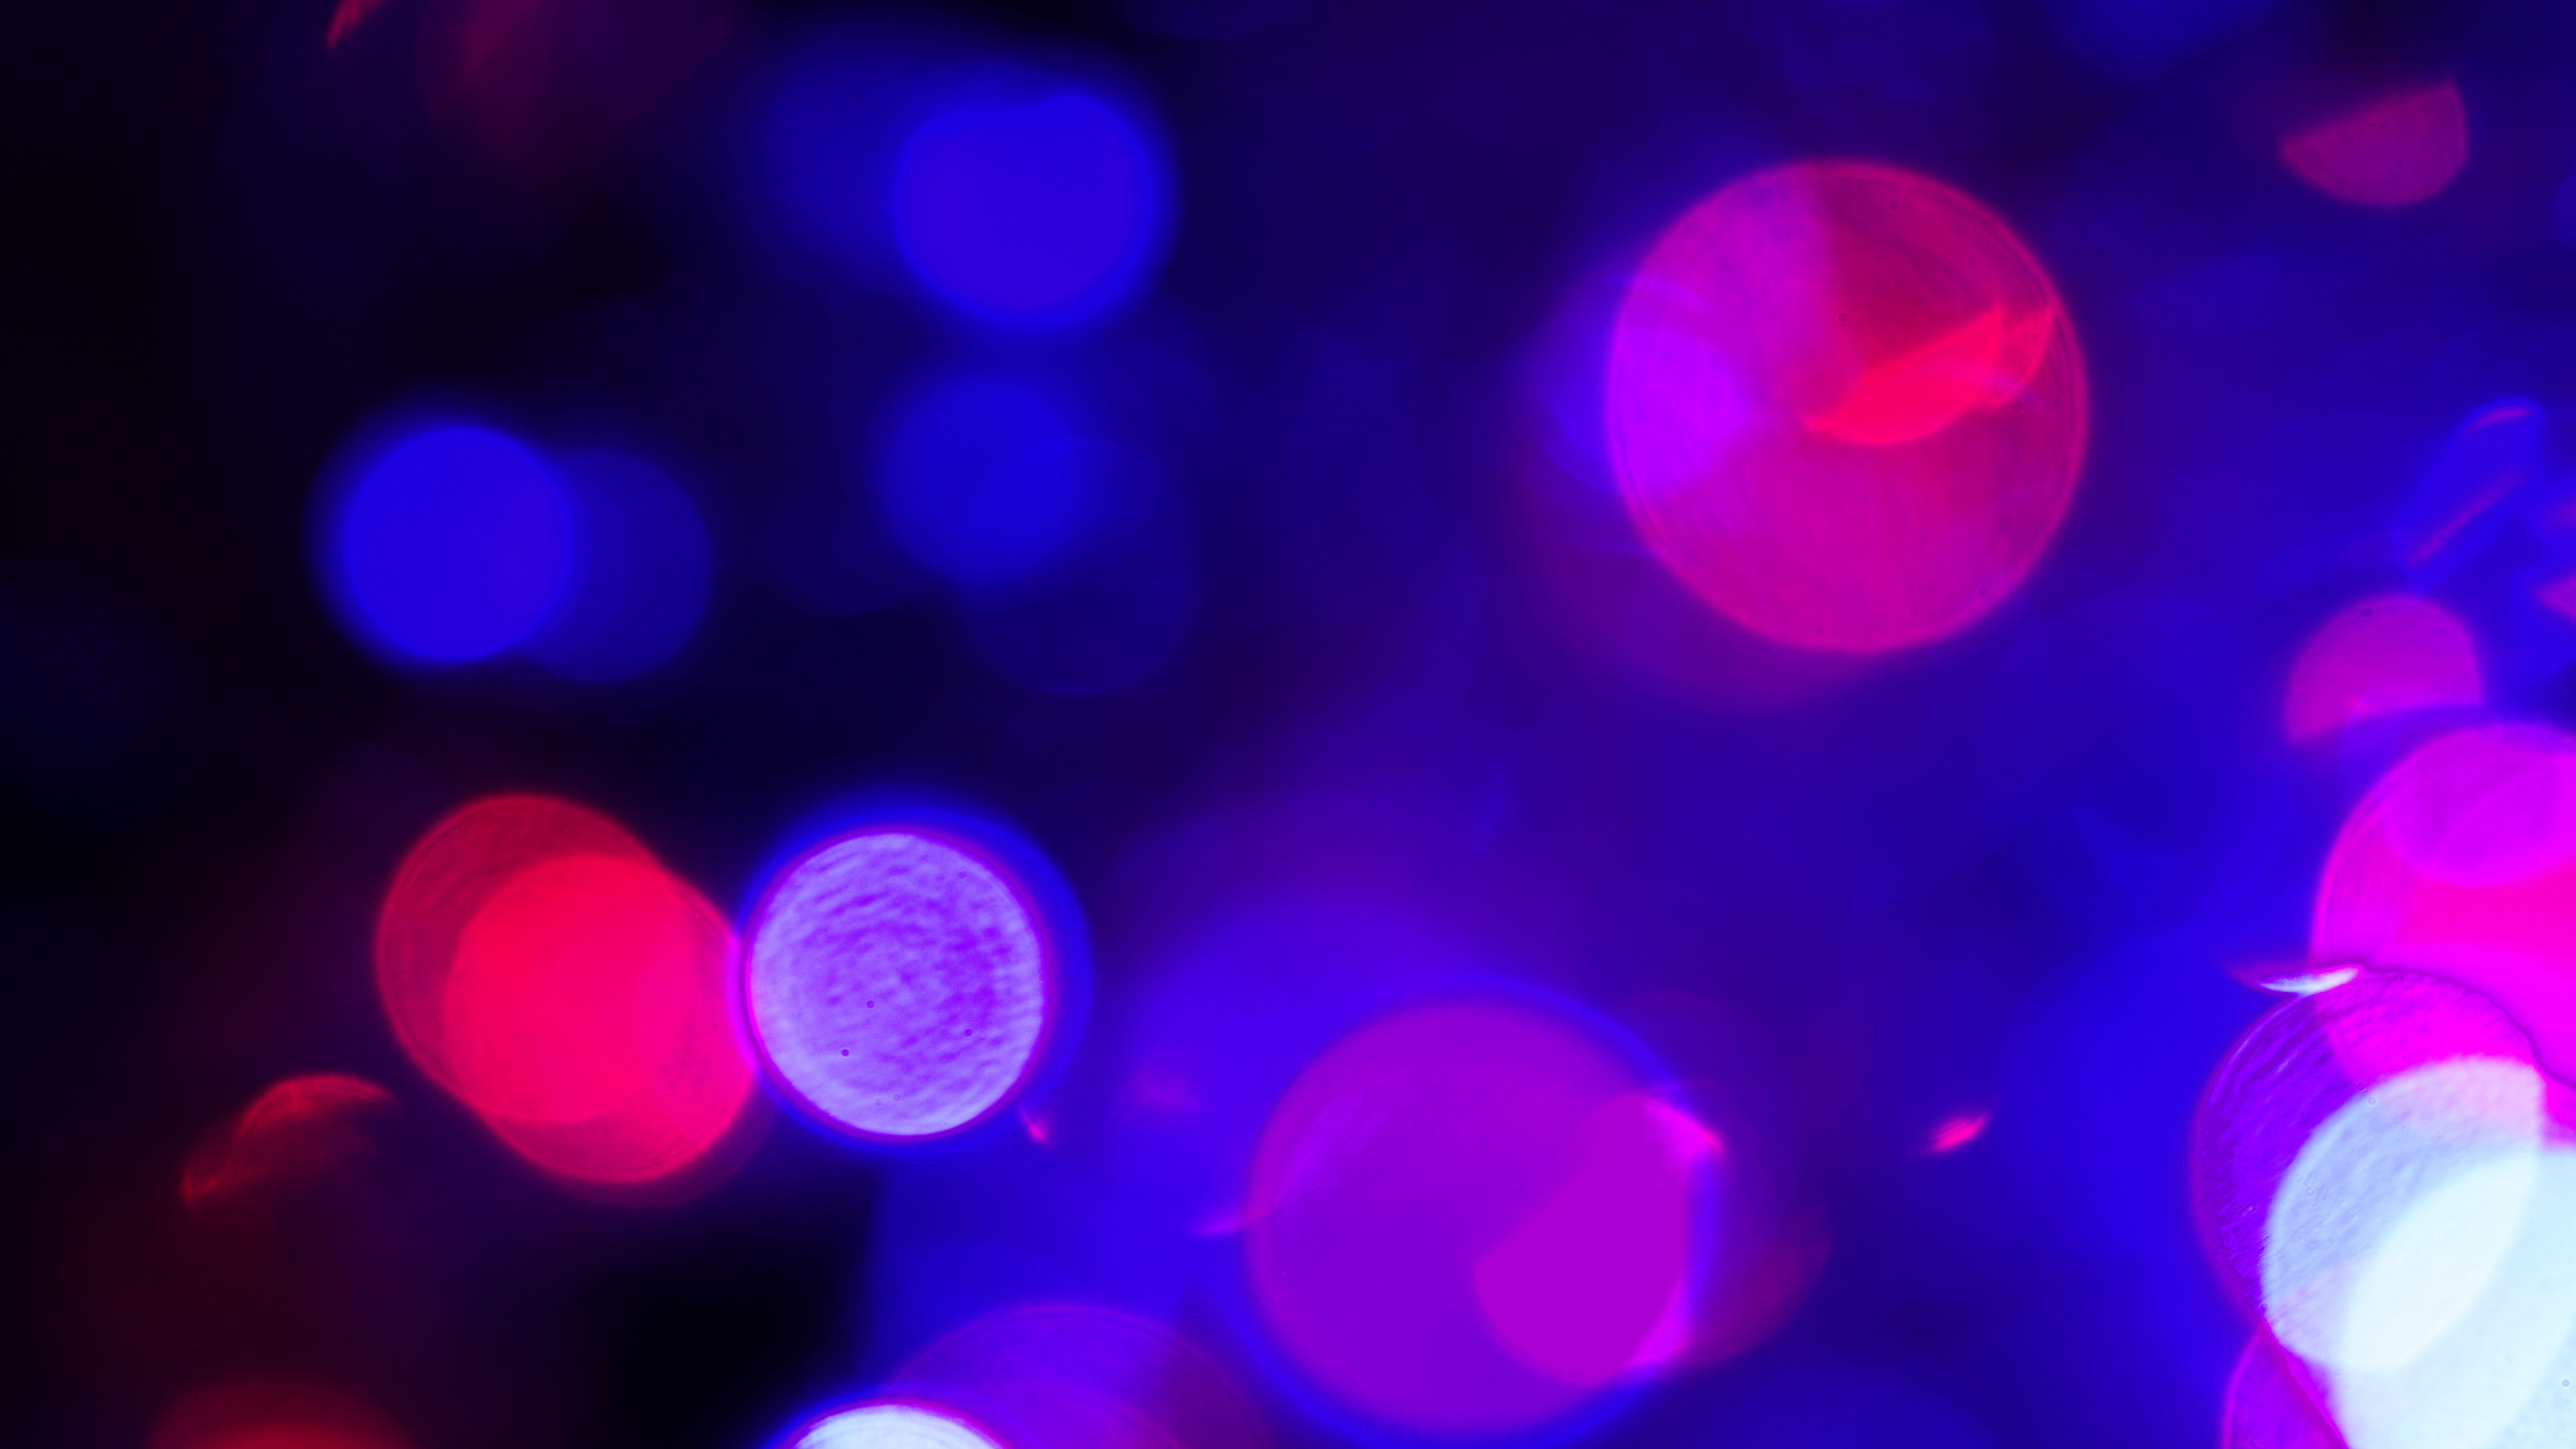
light, bokeh, blur, purple, petal, line, red, color, blue, pink, lighting, circle, lens flare, lights, background, bright, soft, led, shape, macro photography